Lucy Lawless

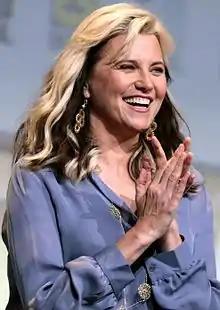
Lawless at the 2016 San Diego Comic-Con

Lucille Frances Lawless (born 29 March 1968) is a New Zealand actress and director. She is best known for her roles as Xena in the television series "", as D'Anna Biers on the re-imagined "Battlestar Galactica" series, and Lucretia in the television series "" and associated series. Since 2019, she has starred as Alexa in the television series "My Life Is Murder".